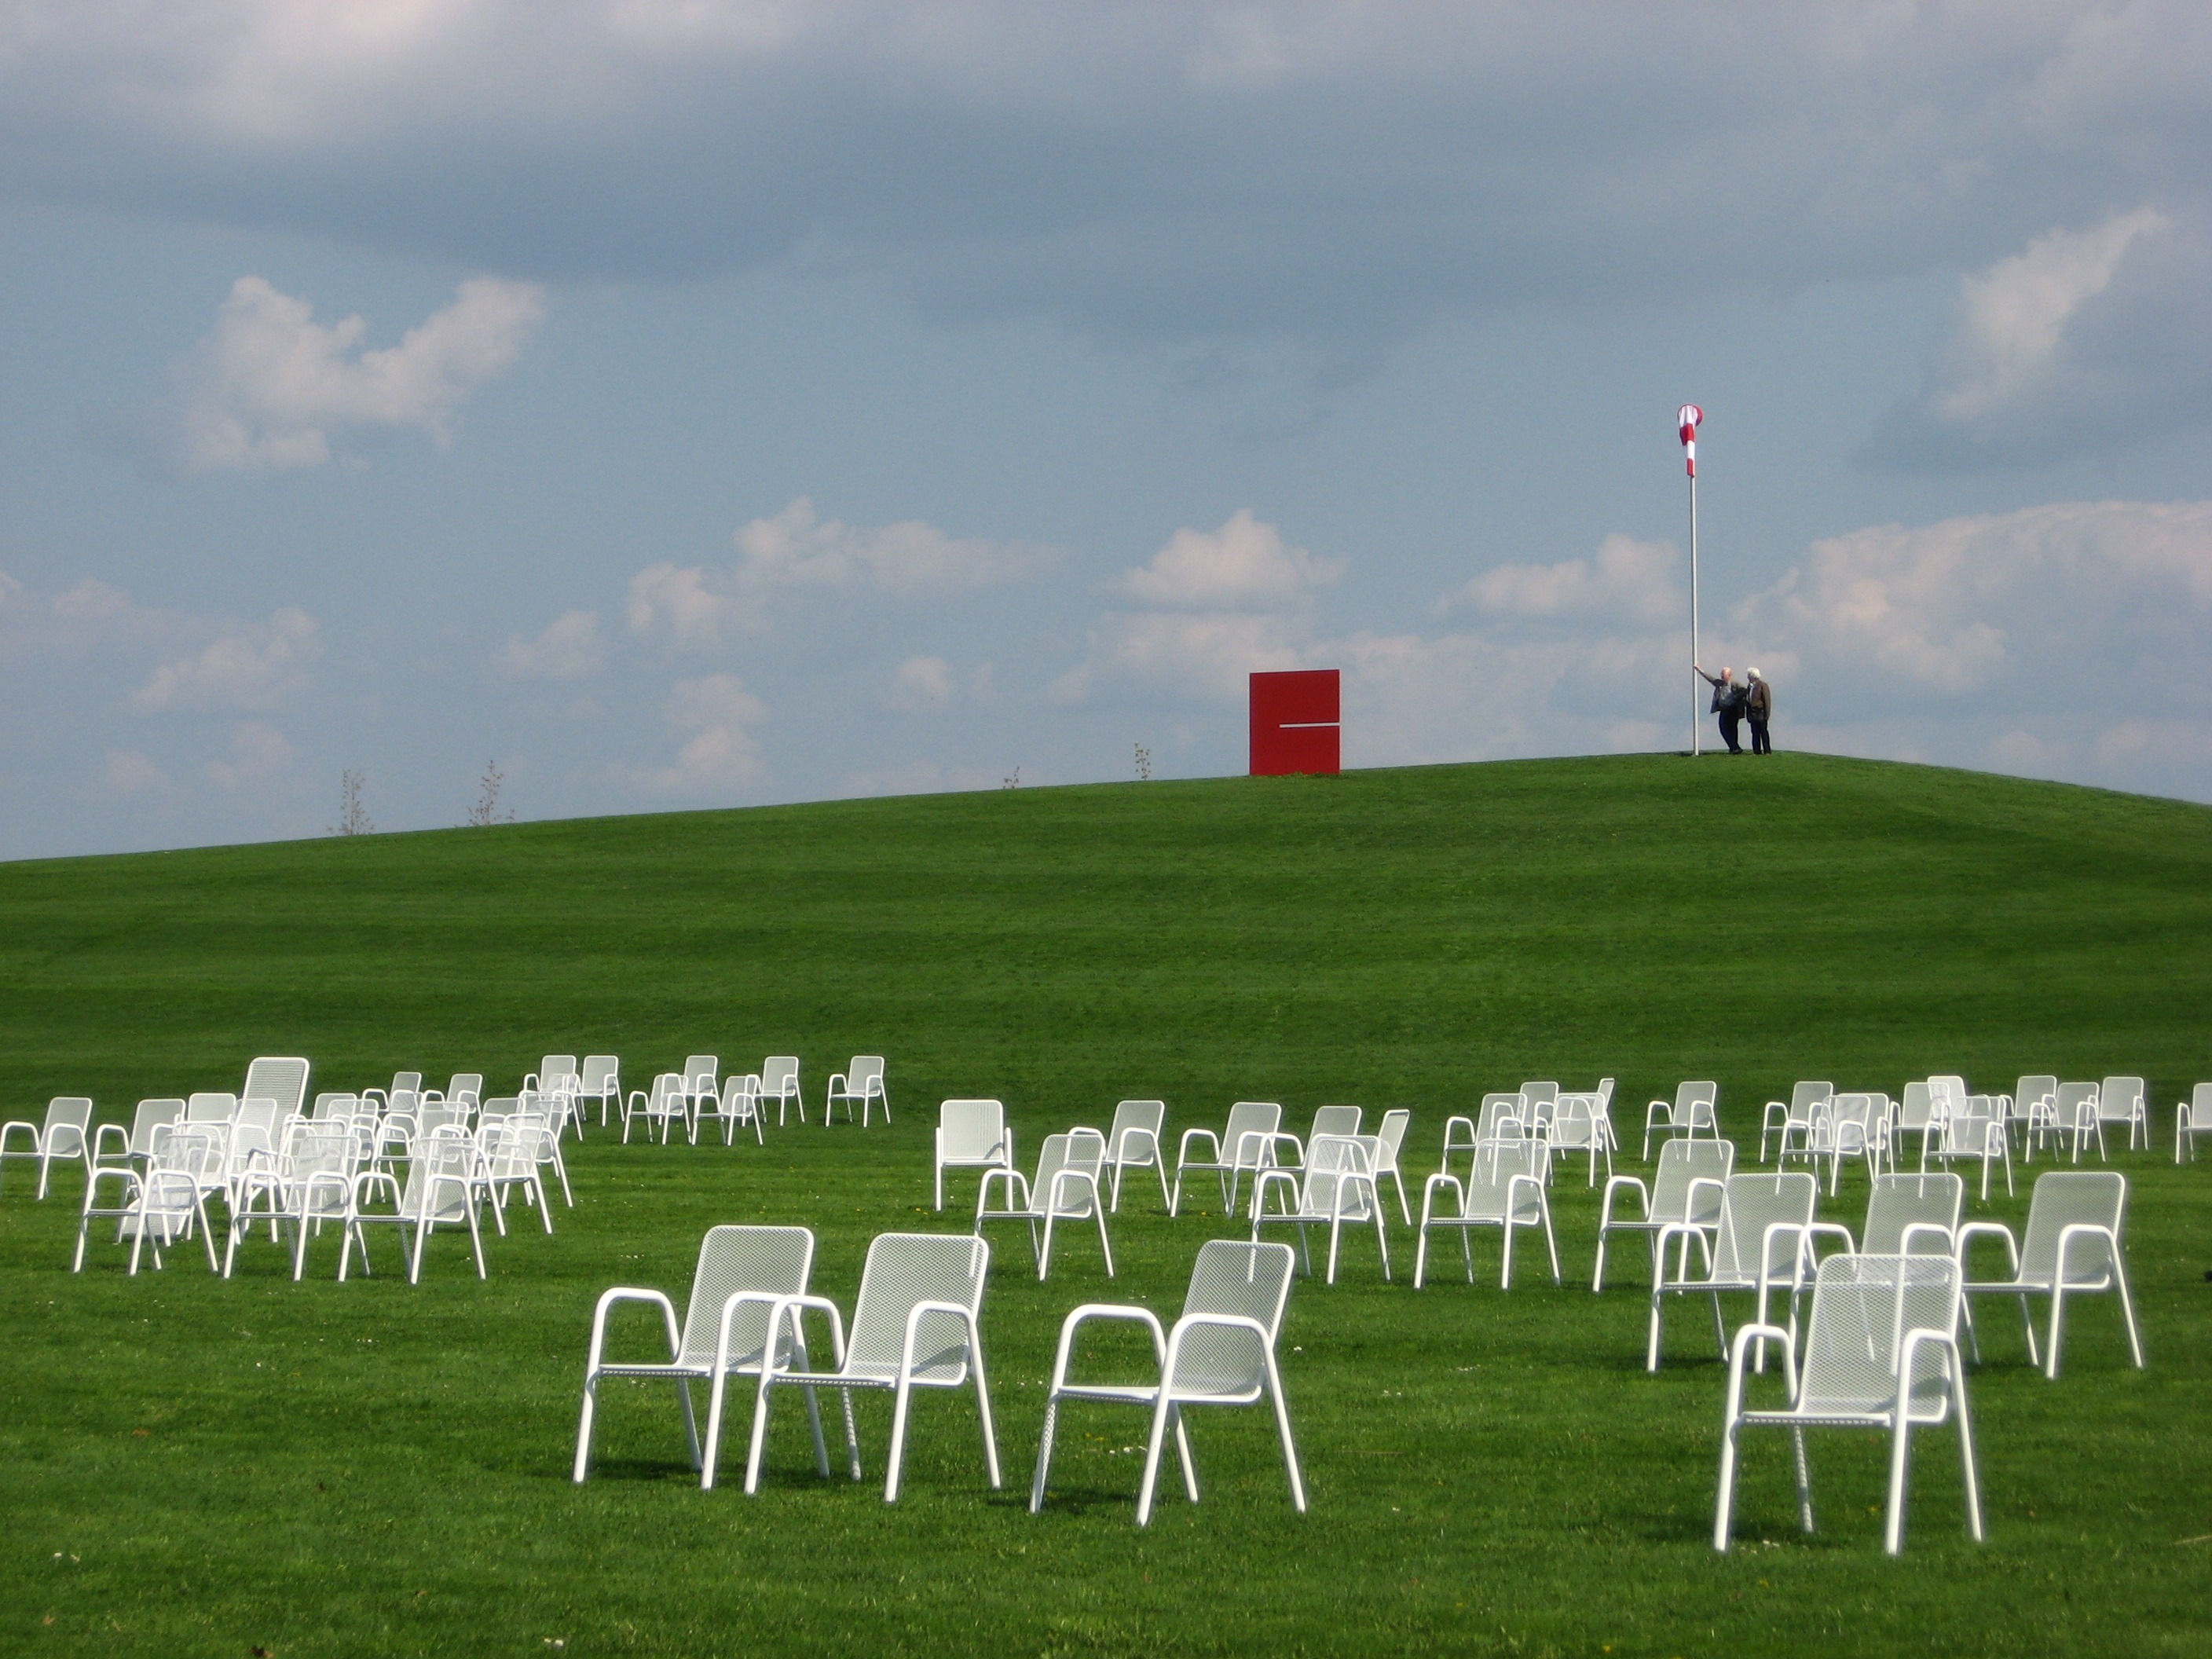
grass, field, farm, meadow, flower, pasture, grazing, plain, grassland, ecosystem, rural area, new ulm, state garden show, atmosphere of earth, lgs, teletubbieland